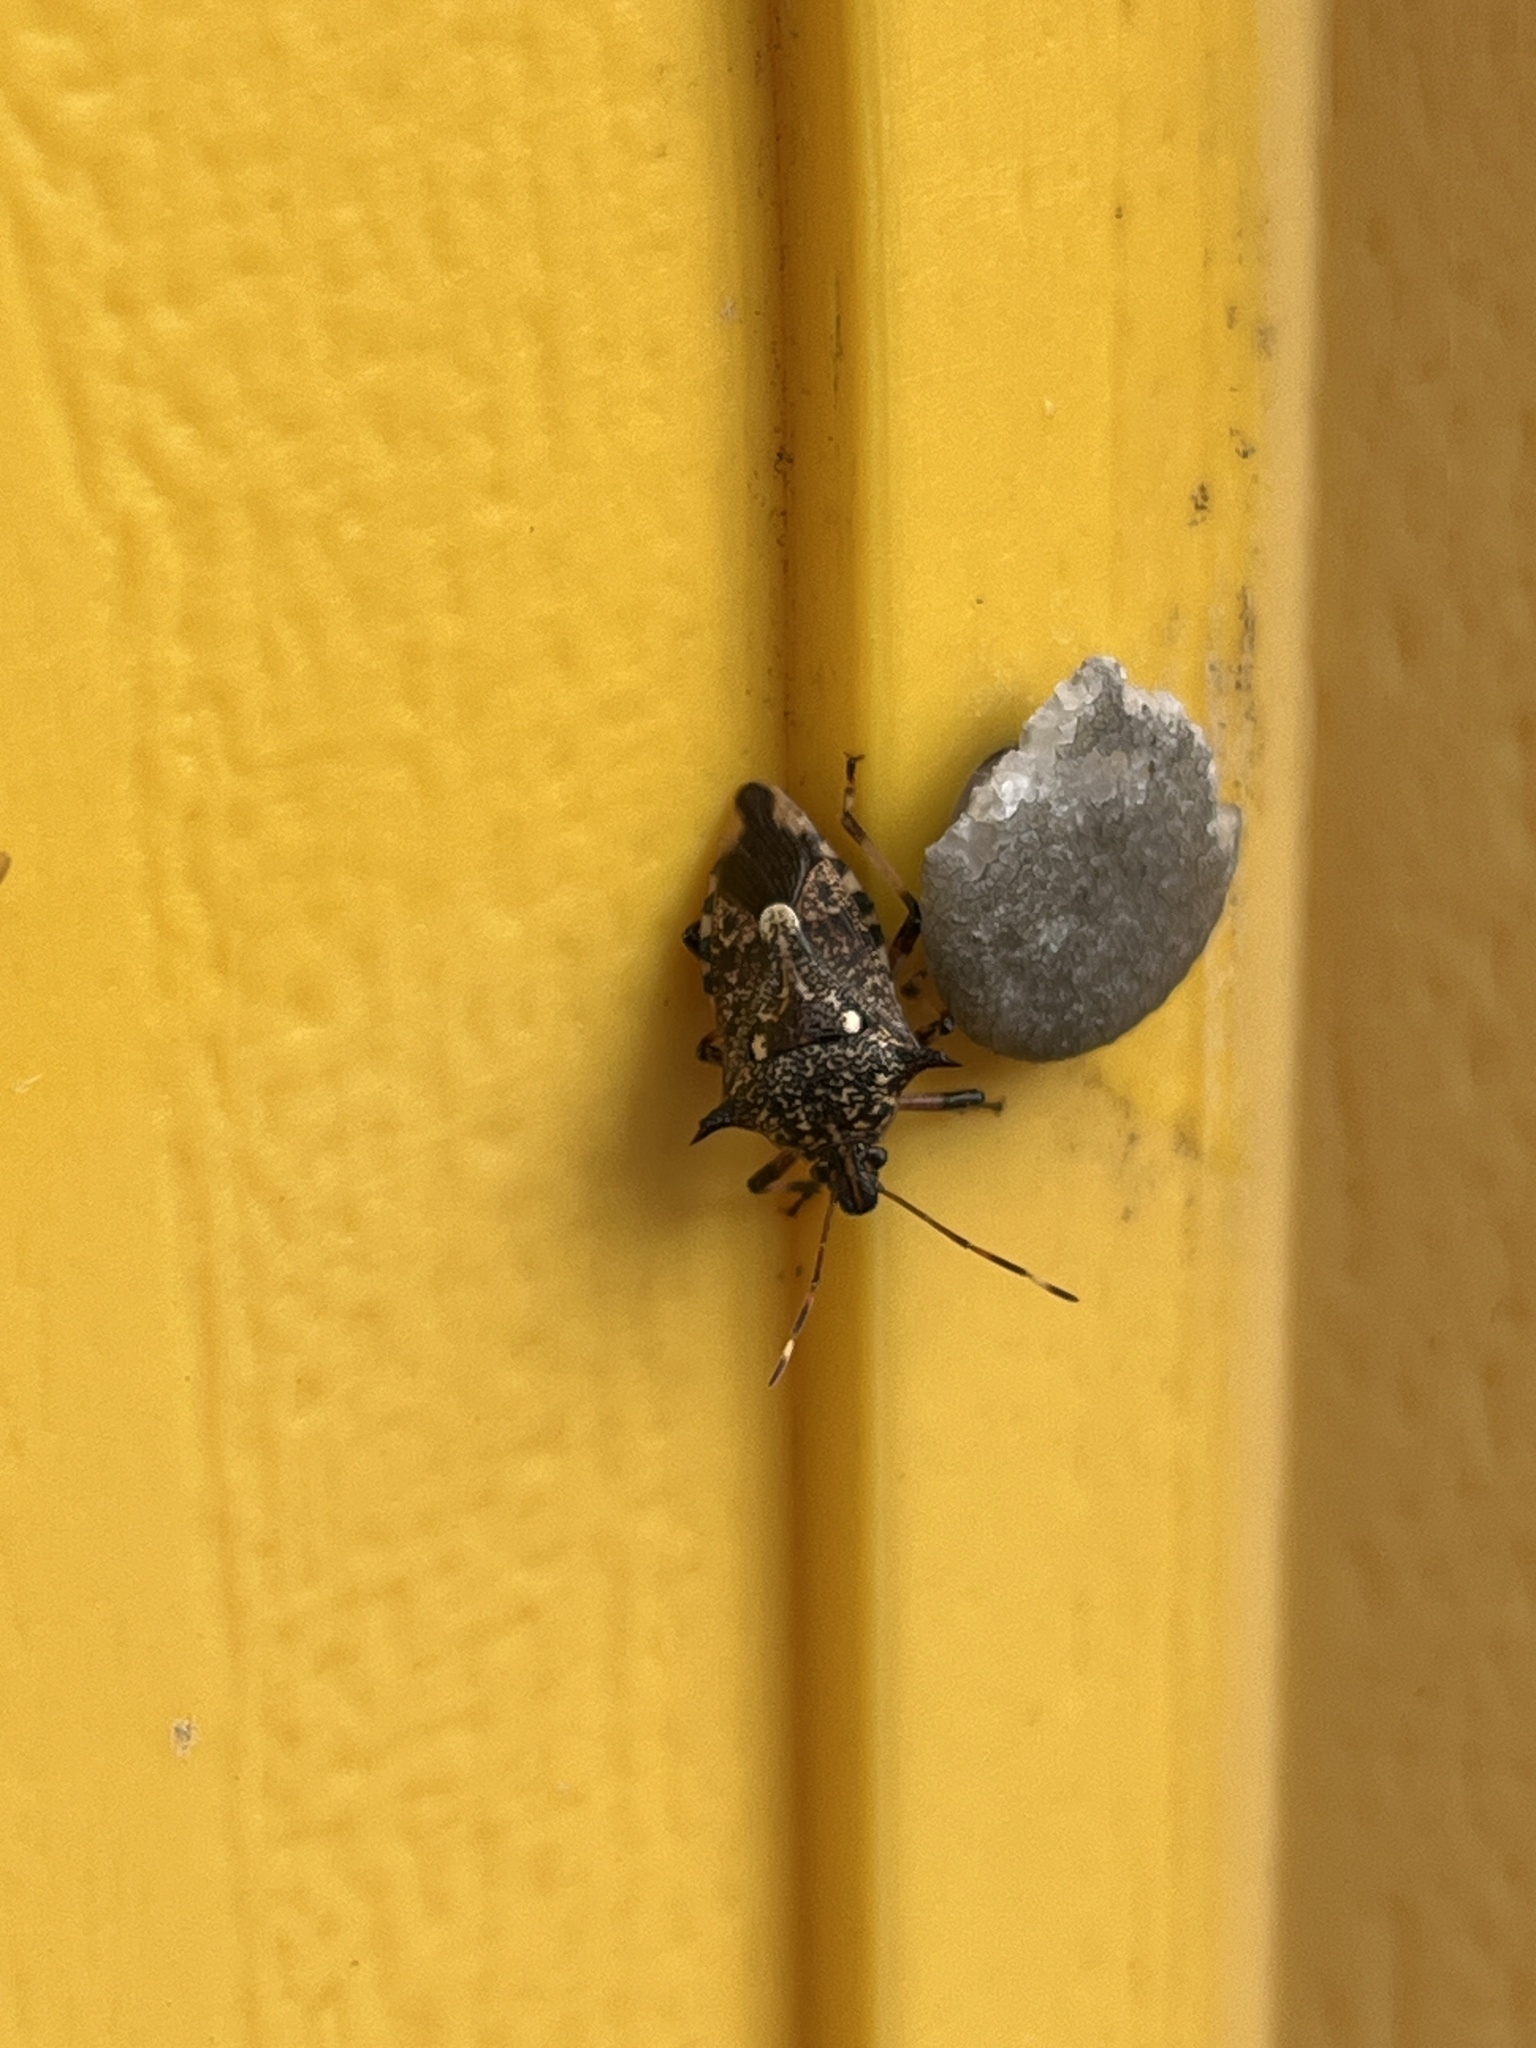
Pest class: stink_bug